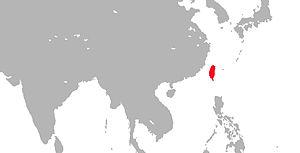
Le macaque de Formose ou macaque de Taïwan est un macaque endémique de l'île de Taïwan en mers de Chine méridionale et orientale.